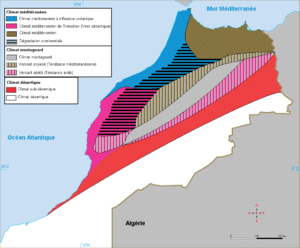
La viticulture au Maroc et la plantation des premiers vignobles remontent aux Phéniciens et à la colonisation romaine. Sous l'Antiquité, le grand centre de production viti-vinicole était concentré autour de Volubilis, dans la région de l'actuelle ville de Meknès.
Le climat du Maroc peut être divisé en sept sous-zones, déterminées par les différentes influences que subit le pays : influences océaniques, méditerranéennes, montagnardes, continentales et désertiques.